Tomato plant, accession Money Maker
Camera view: bottom (45 deg); turntable rotation: 150 degrees
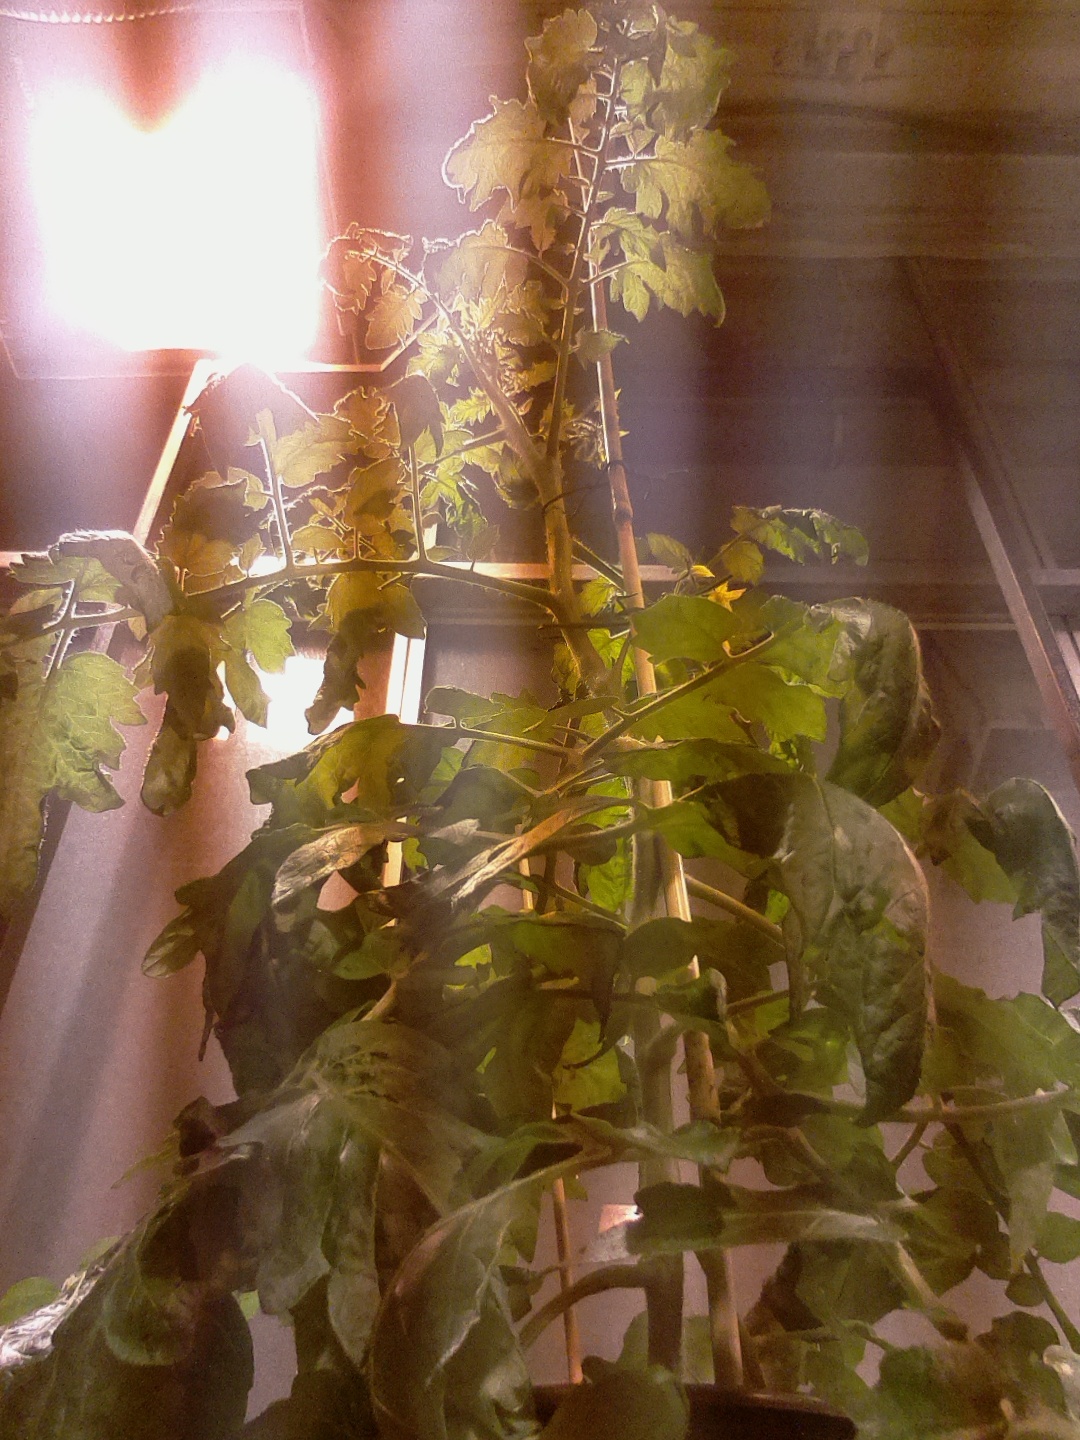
BBCH growth stage 67: Full flowering, 70%-80% of flowers open, more petals falling